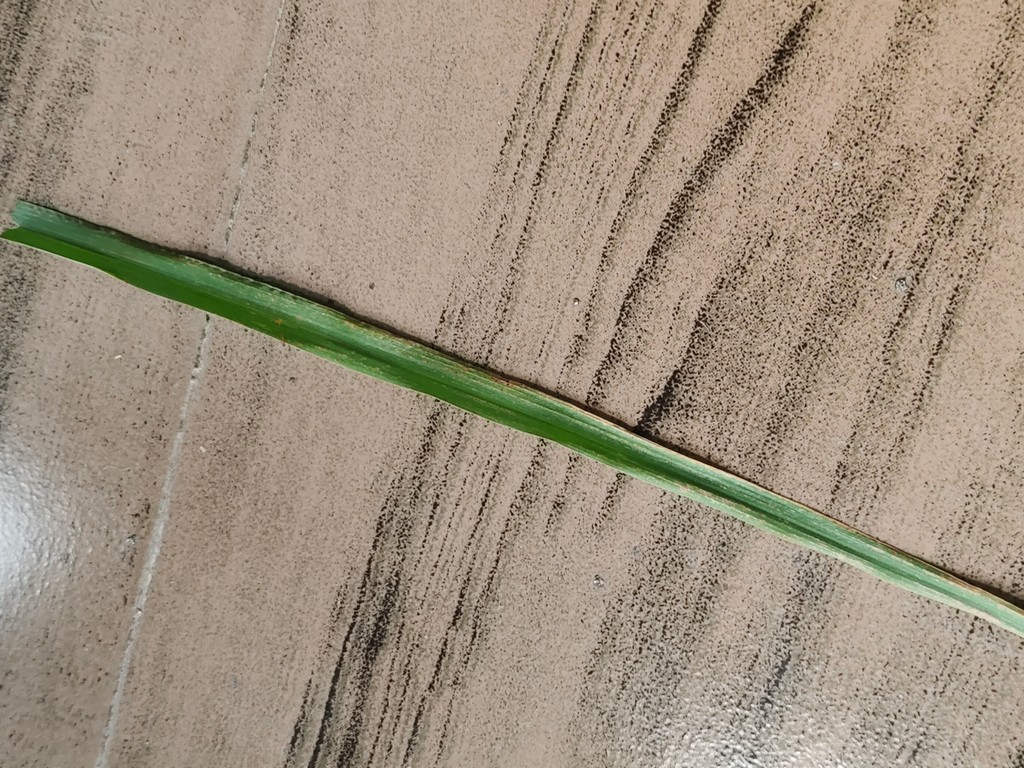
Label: Unhealthy